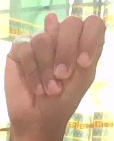
ASL sign: N